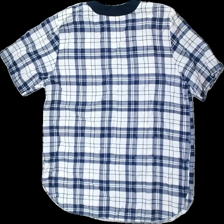
View: back
Type: Cardigan
Category: Ladies
Brand: Kappahl
Colors: White, Blue
Material: 100% viskos
Pattern: Checkered print
Cut: V-collar
Size: 38
Season: All
Price range: 50-100
Recommended usage: Reuse
Description: rutig cardigan